Bouverans Plantation House

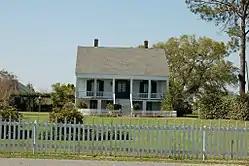

The Bouverans Plantation House, also known as Arialo, is a historic house on a former plantation in Lockport, Louisiana. It was built in 1860 for M. J. Claudet. It was one of the most productive sugarcane plantations in the parish in 1871–1872.